Pearcey integral

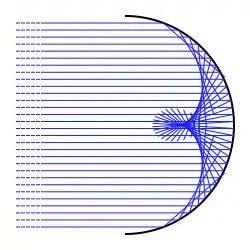
Reflective caustic generated from a circle and parallel rays. On one side, each point is contained in three light rays; on the other side, each point is contained in one light ray.

In optics, the Pearcey integral can be used to model diffraction effects at a cusp caustic, which corresponds to the boundary between two regions of geometric optics: on one side, each point is contained in three light rays; on the other side, each point is contained in one light ray.